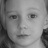
Emotion: neutral